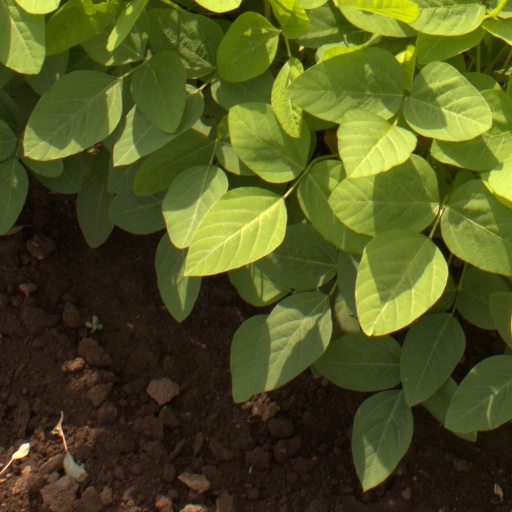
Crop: soybean